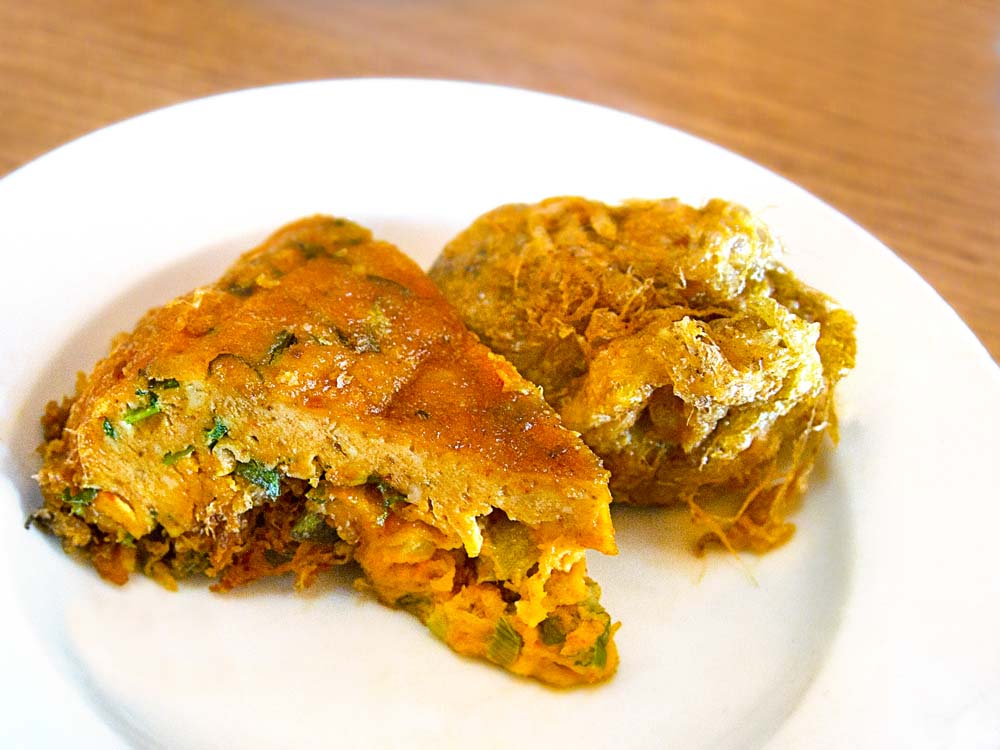
Label: telur_dadar